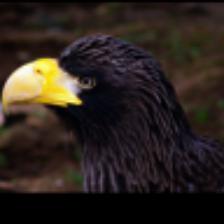
Label: NonHuman